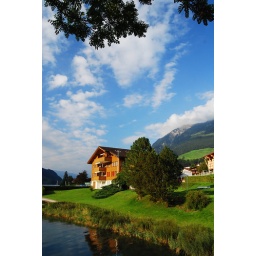
Beautiful house by the lake